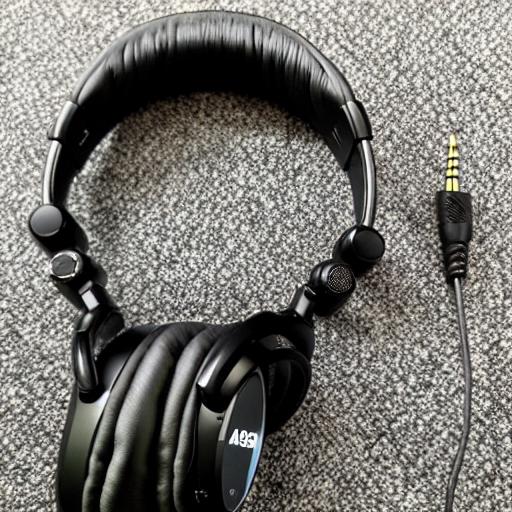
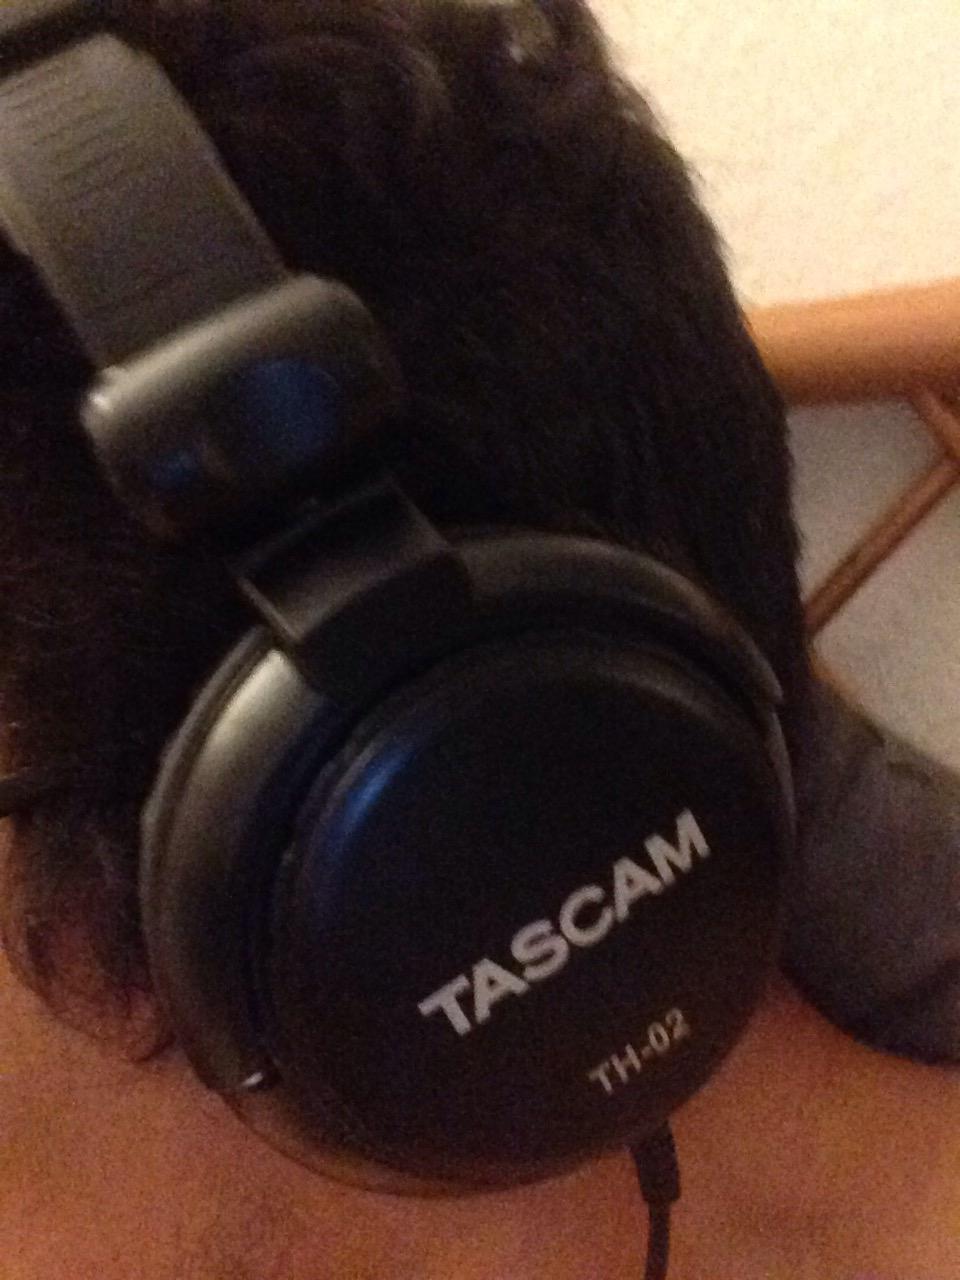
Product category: headphones
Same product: no